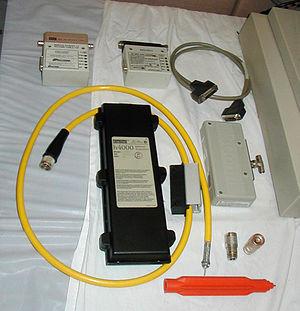
10BASE5 est une norme Ethernet spécifiant une couche physique du modèle OSI utilisant une topologie réseau en bus, d'une longueur maximale de 500 mètres avec 100 connexions espacées au minimum de 2,50 m et une vitesse de 10 Mbit/s. Il était aussi appelé Ethernet épais ou Thick Ethernet.